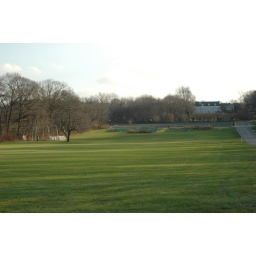
This is where the horses run...and in the distance is the visual arts building